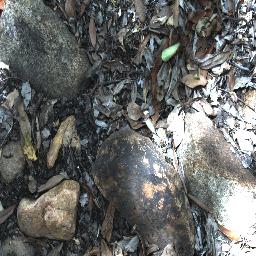
Label: negative